Dimitar Talev

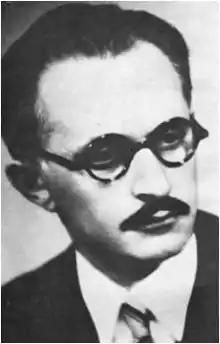
Dimitar Talev (1930s)

Dimitar Talev (1 September 1898 – 20 October 1966) was a Bulgarian writer, journalist, political prisoner, and member of the Bulgarian National Assembly.